Old Bushmills Distillery

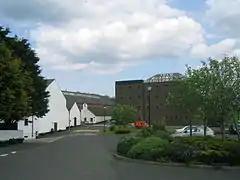
The distillery in County Antrim.

The area has a long tradition with distillation. According to one story, as far back as 1276, an early settler called Sir Robert Savage of Ards, before defeating the Irish in battle, fortified his troops with "a mighty drop of acqua vitae". In 1608, a licence was granted to Sir Thomas Phillips by King James I to distil whiskey.